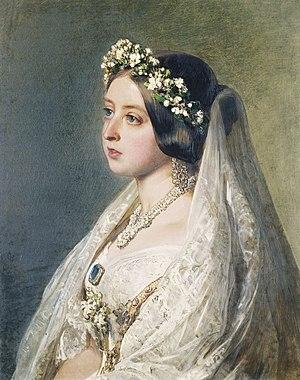
Cet article est une liste des peintures de Franz Xaver Winterhalter. Winterhalter était un artiste allemand célèbre au XIXe siècle pour ses portraits de la royauté européenne. Ses œuvres font partie des collections des plus grands musées d'Europe et des États-Unis. Ses peintures véhiculent une atmosphère d'intimité, révélant une compréhension de l'esprit de la noblesse de l'époque, de son hédonisme, de son luxe et aussi de sa joie.